Zombie Holocaust

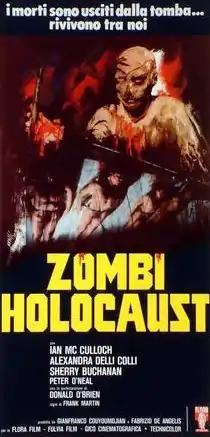
Italian theatrical release poster

Zombie Holocaust is a 1980 Italian horror film directed by Marino Girolami. The film is about a team of scientists who follow a trail of corpses in New York to a remote Indonesian island where they meet a mad doctor (Donald O'Brien) who performs experiments on both the living and dead in his laboratory. The team face both zombies and cannibals in an attempt to stop the doctor. The film was re-edited and released theatrically in the United States in 1982 under the title "Doctor Butcher M.D."